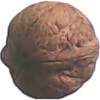
Label: Walnut 1